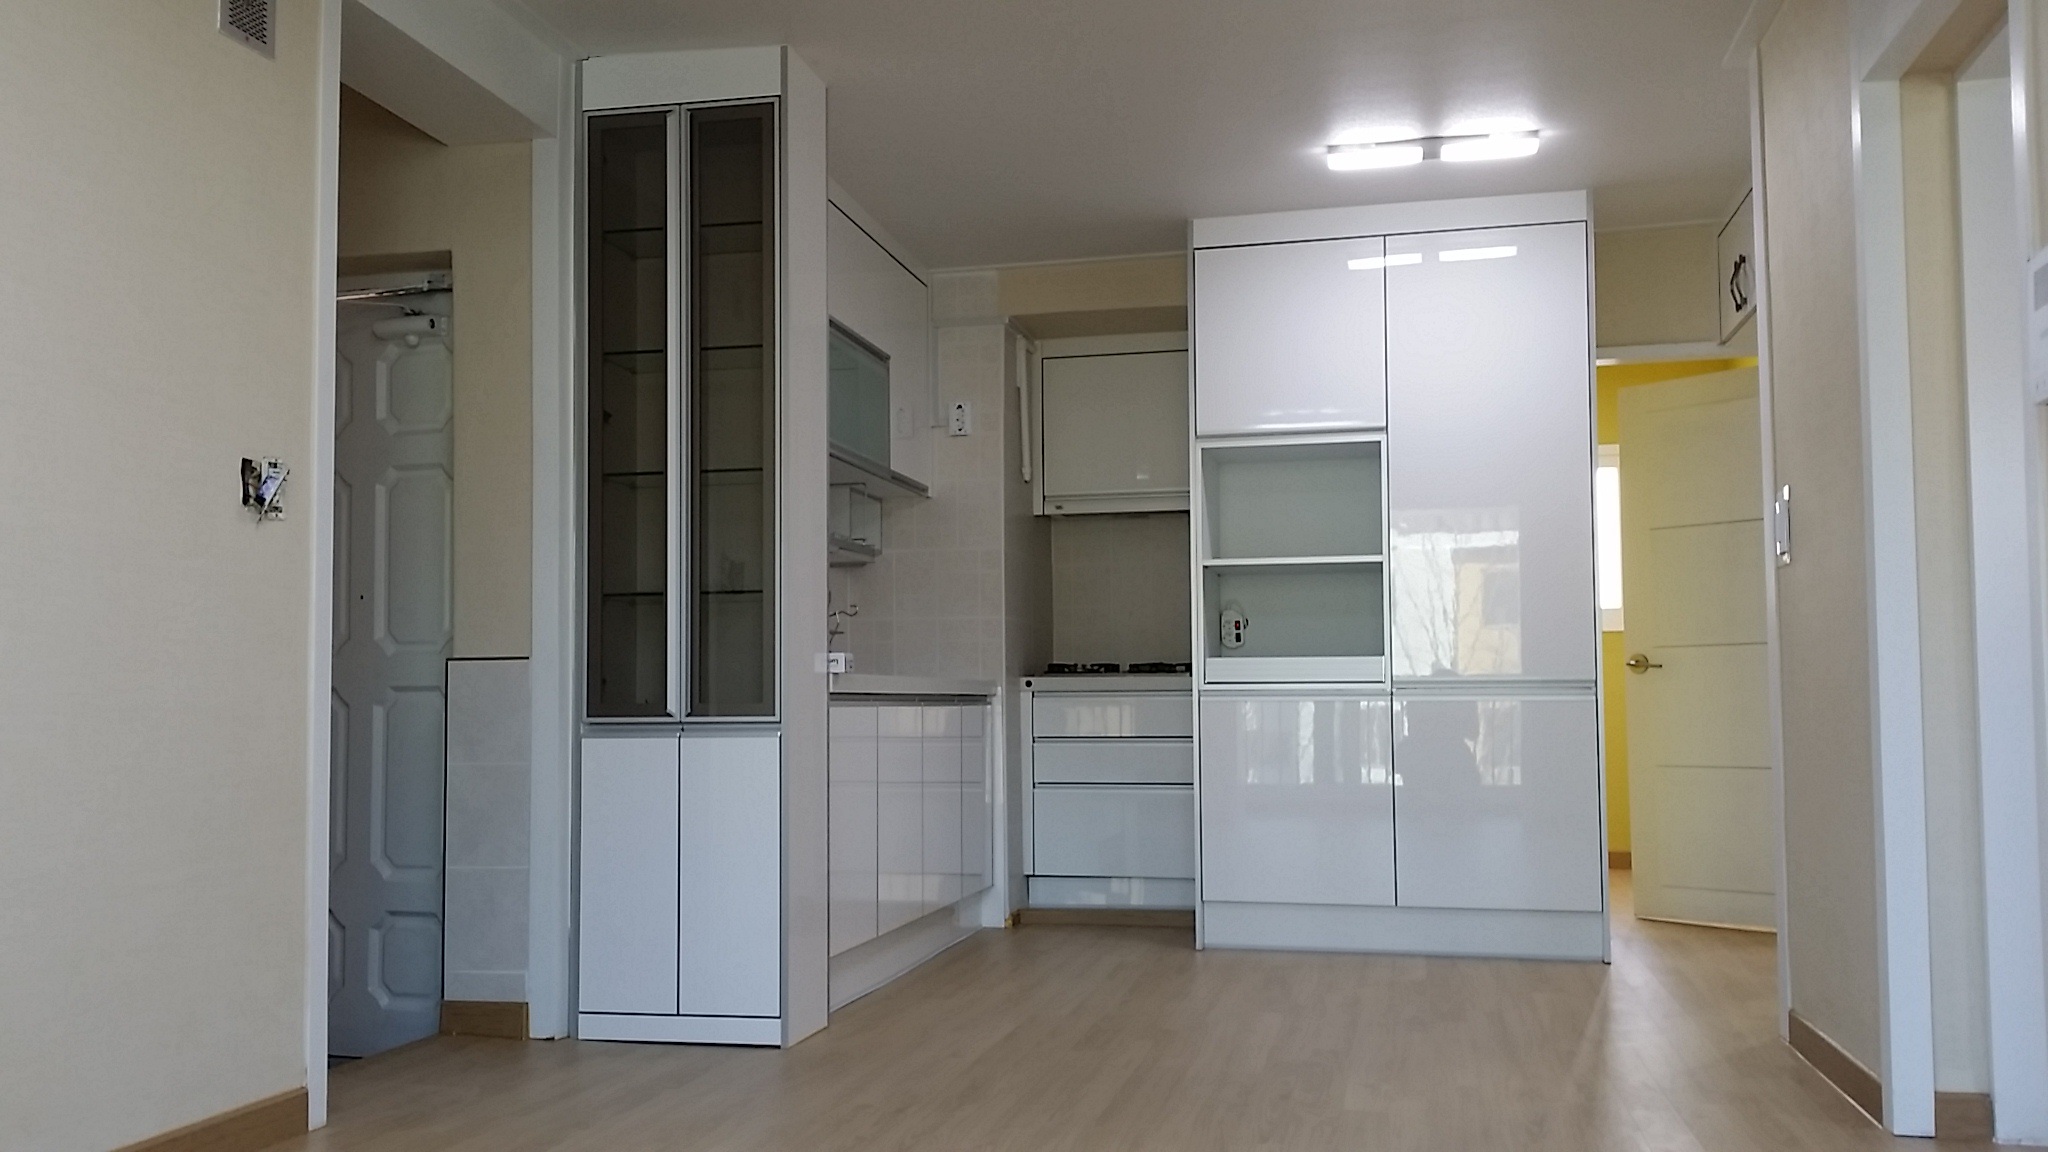
floor, interior, home, cottage, kitchen, property, furniture, room, apartment, interior design, cupboard, real estate, flooring, cabinetry, gwacheon